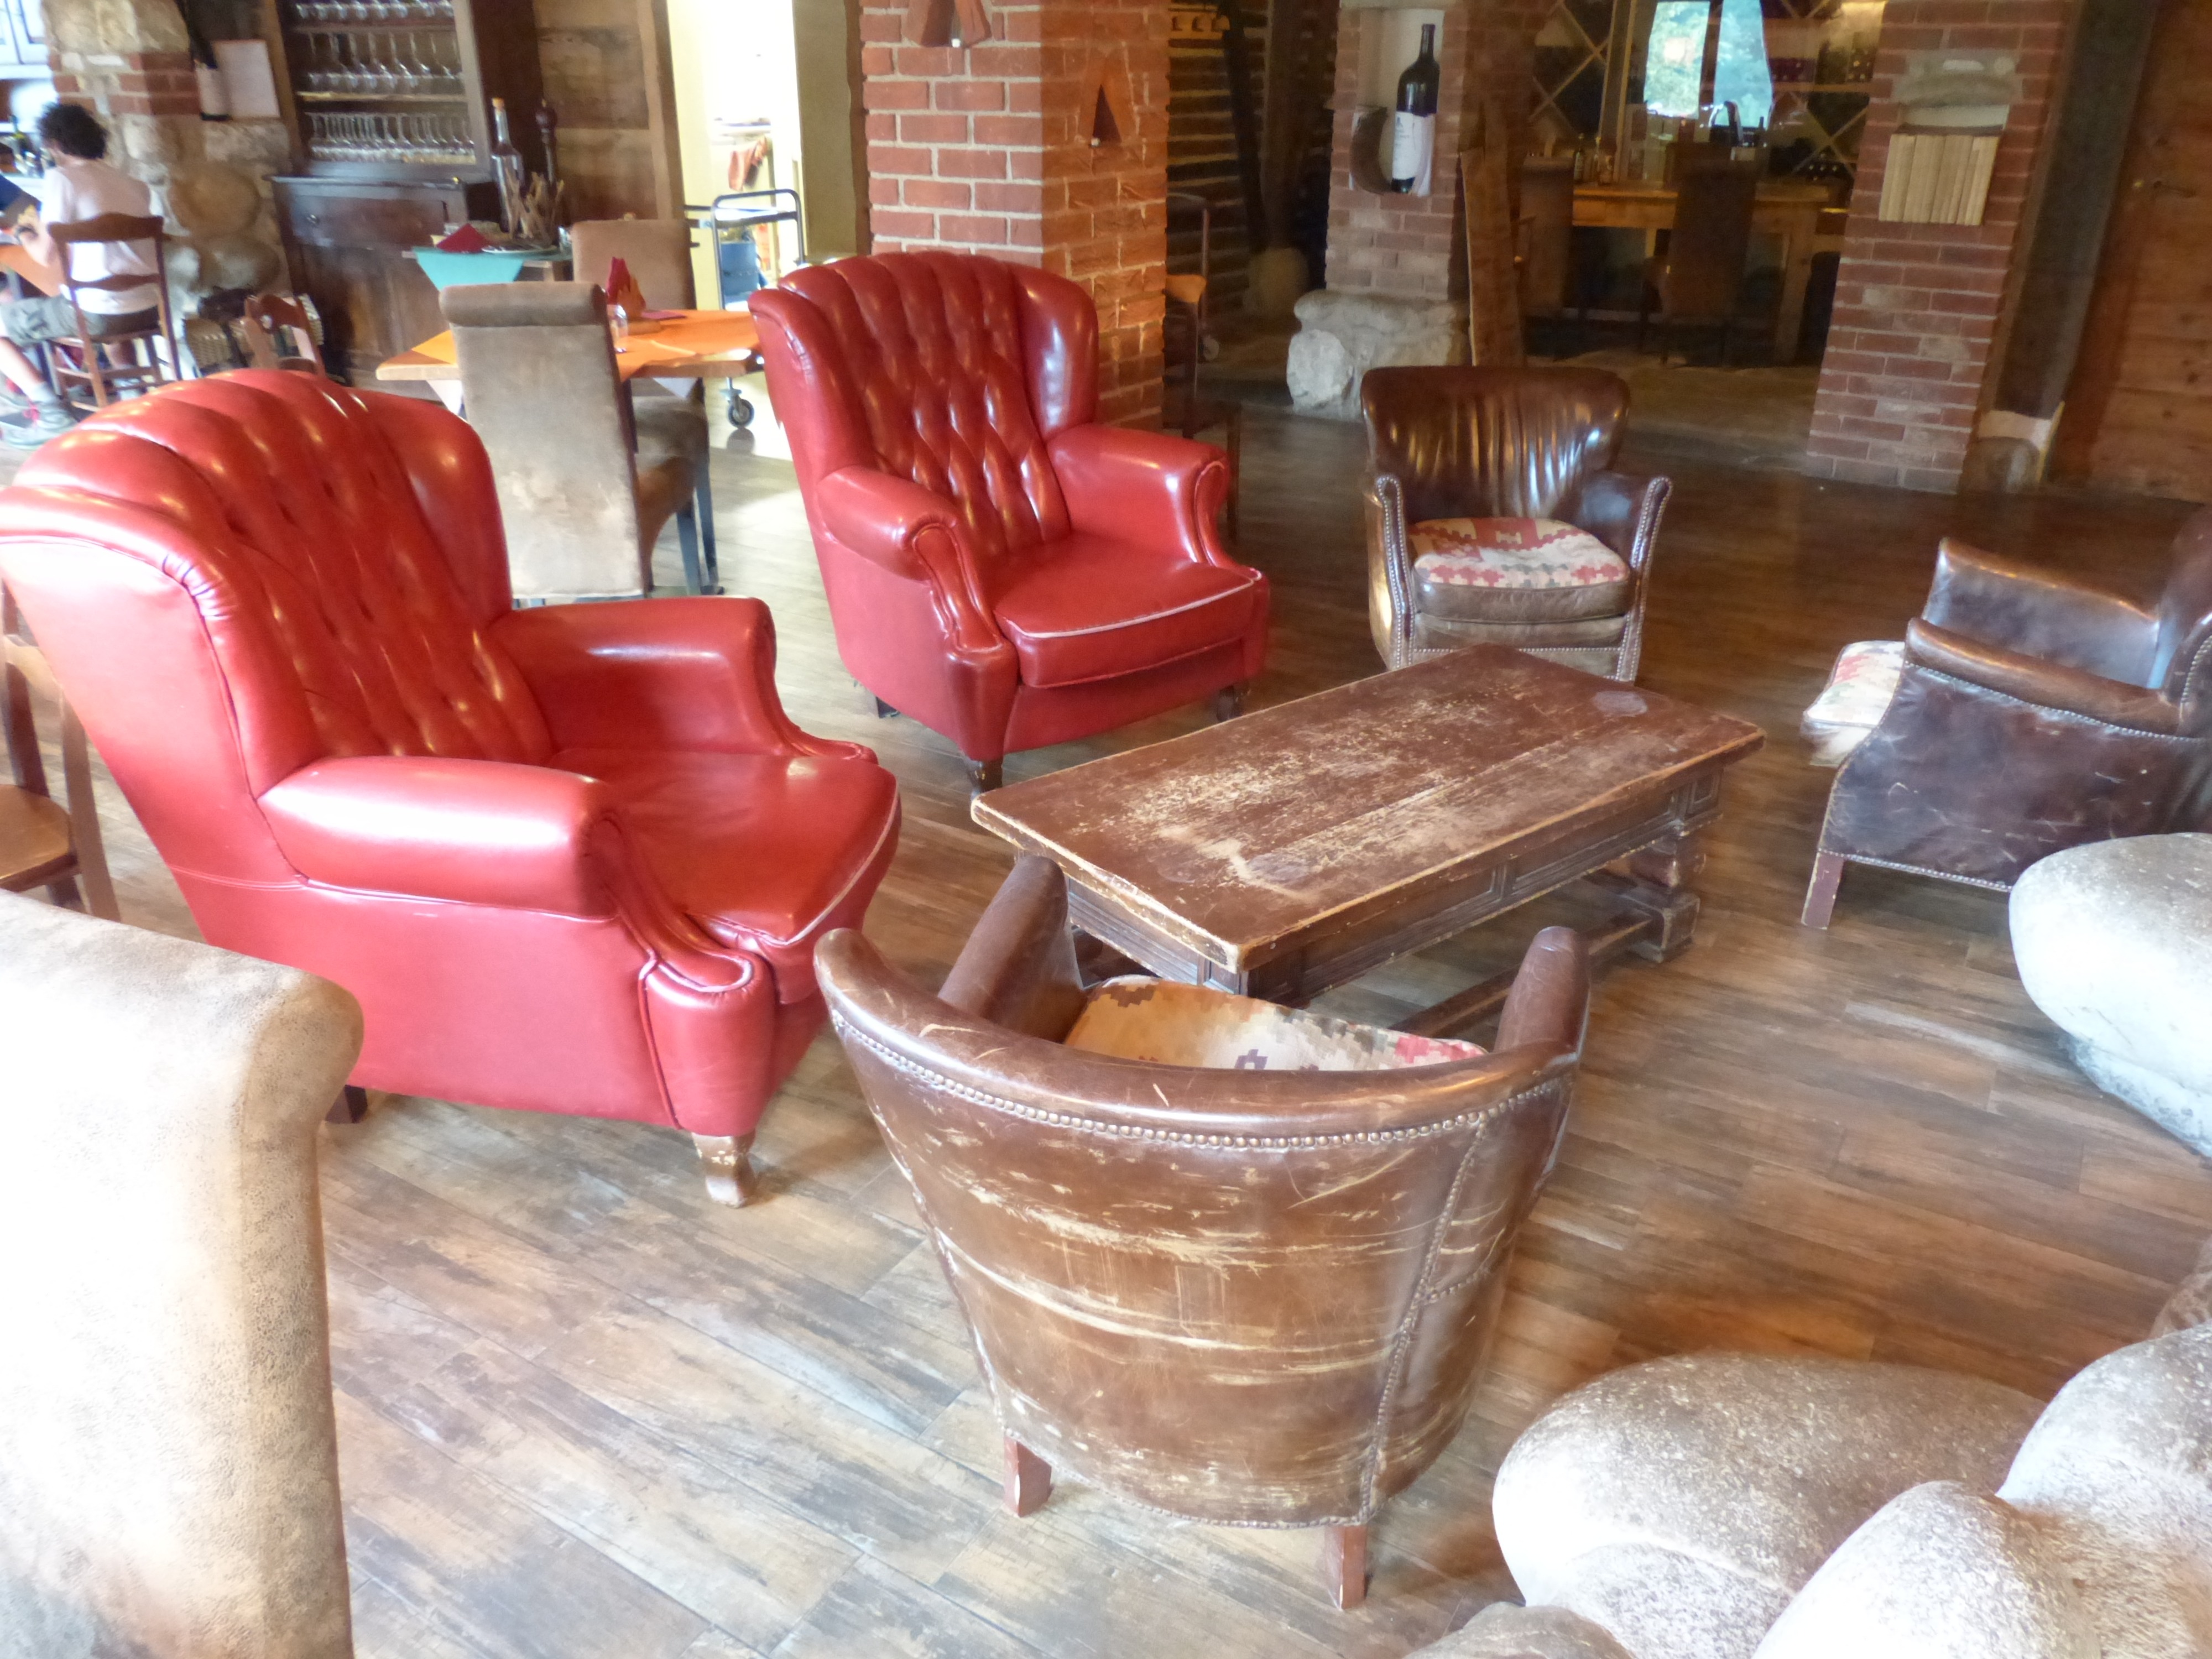
table, chair, restaurant, rustic, red, cozy, covered, property, living room, furniture, room, interior design, sit, quaint, lobby, seating area, leather armchair, 2 persons